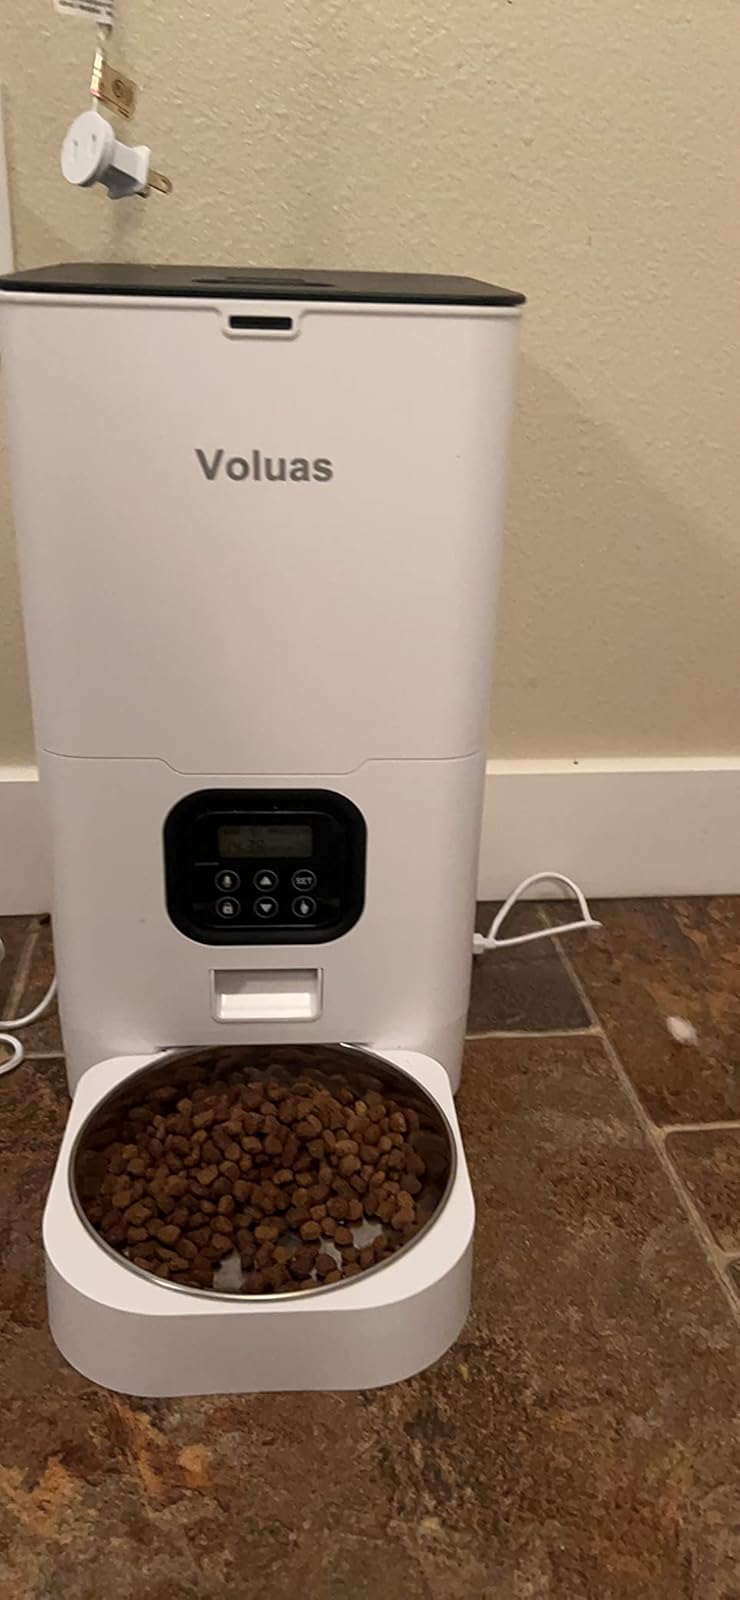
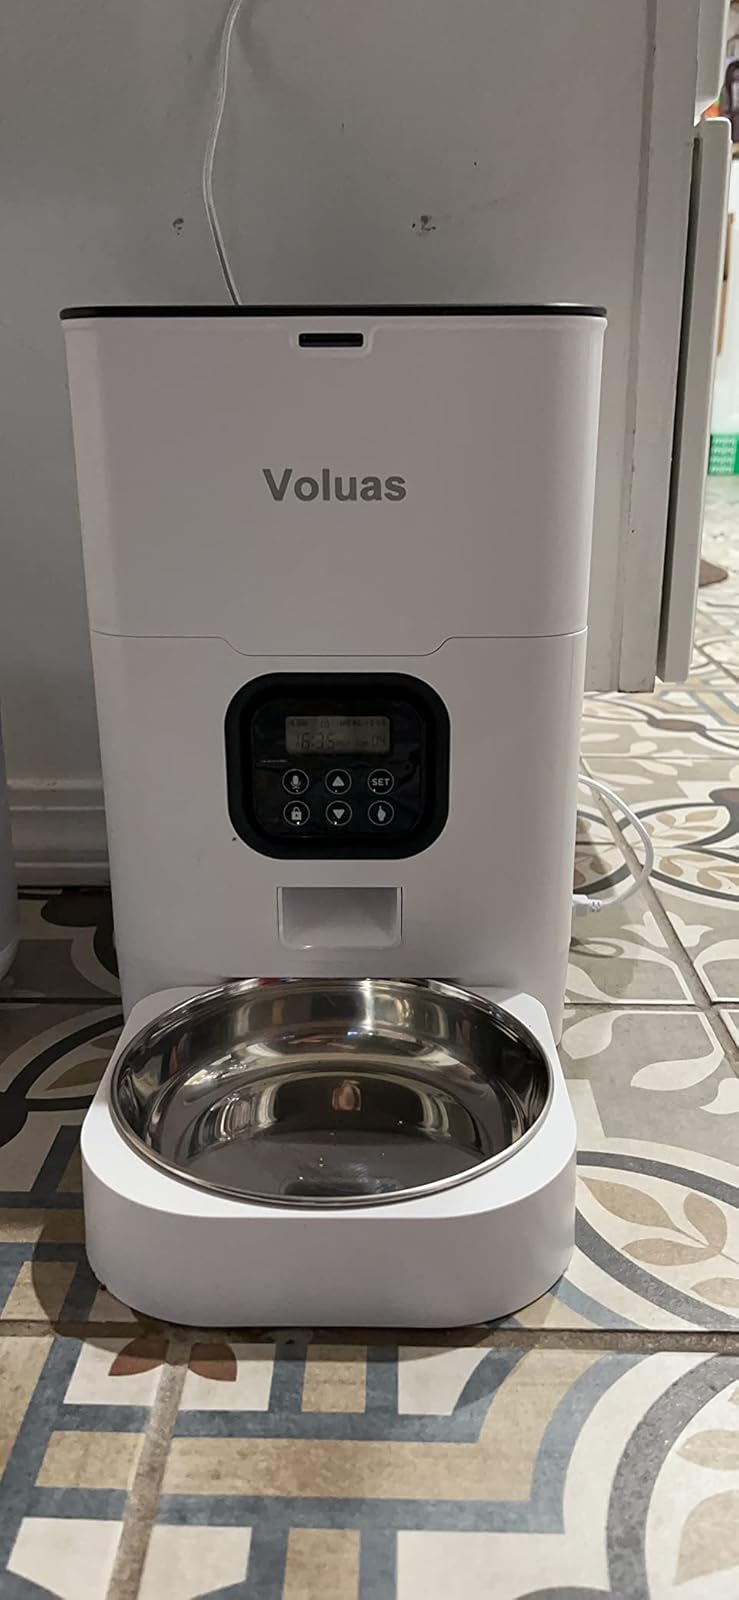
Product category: items_feeder
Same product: yes